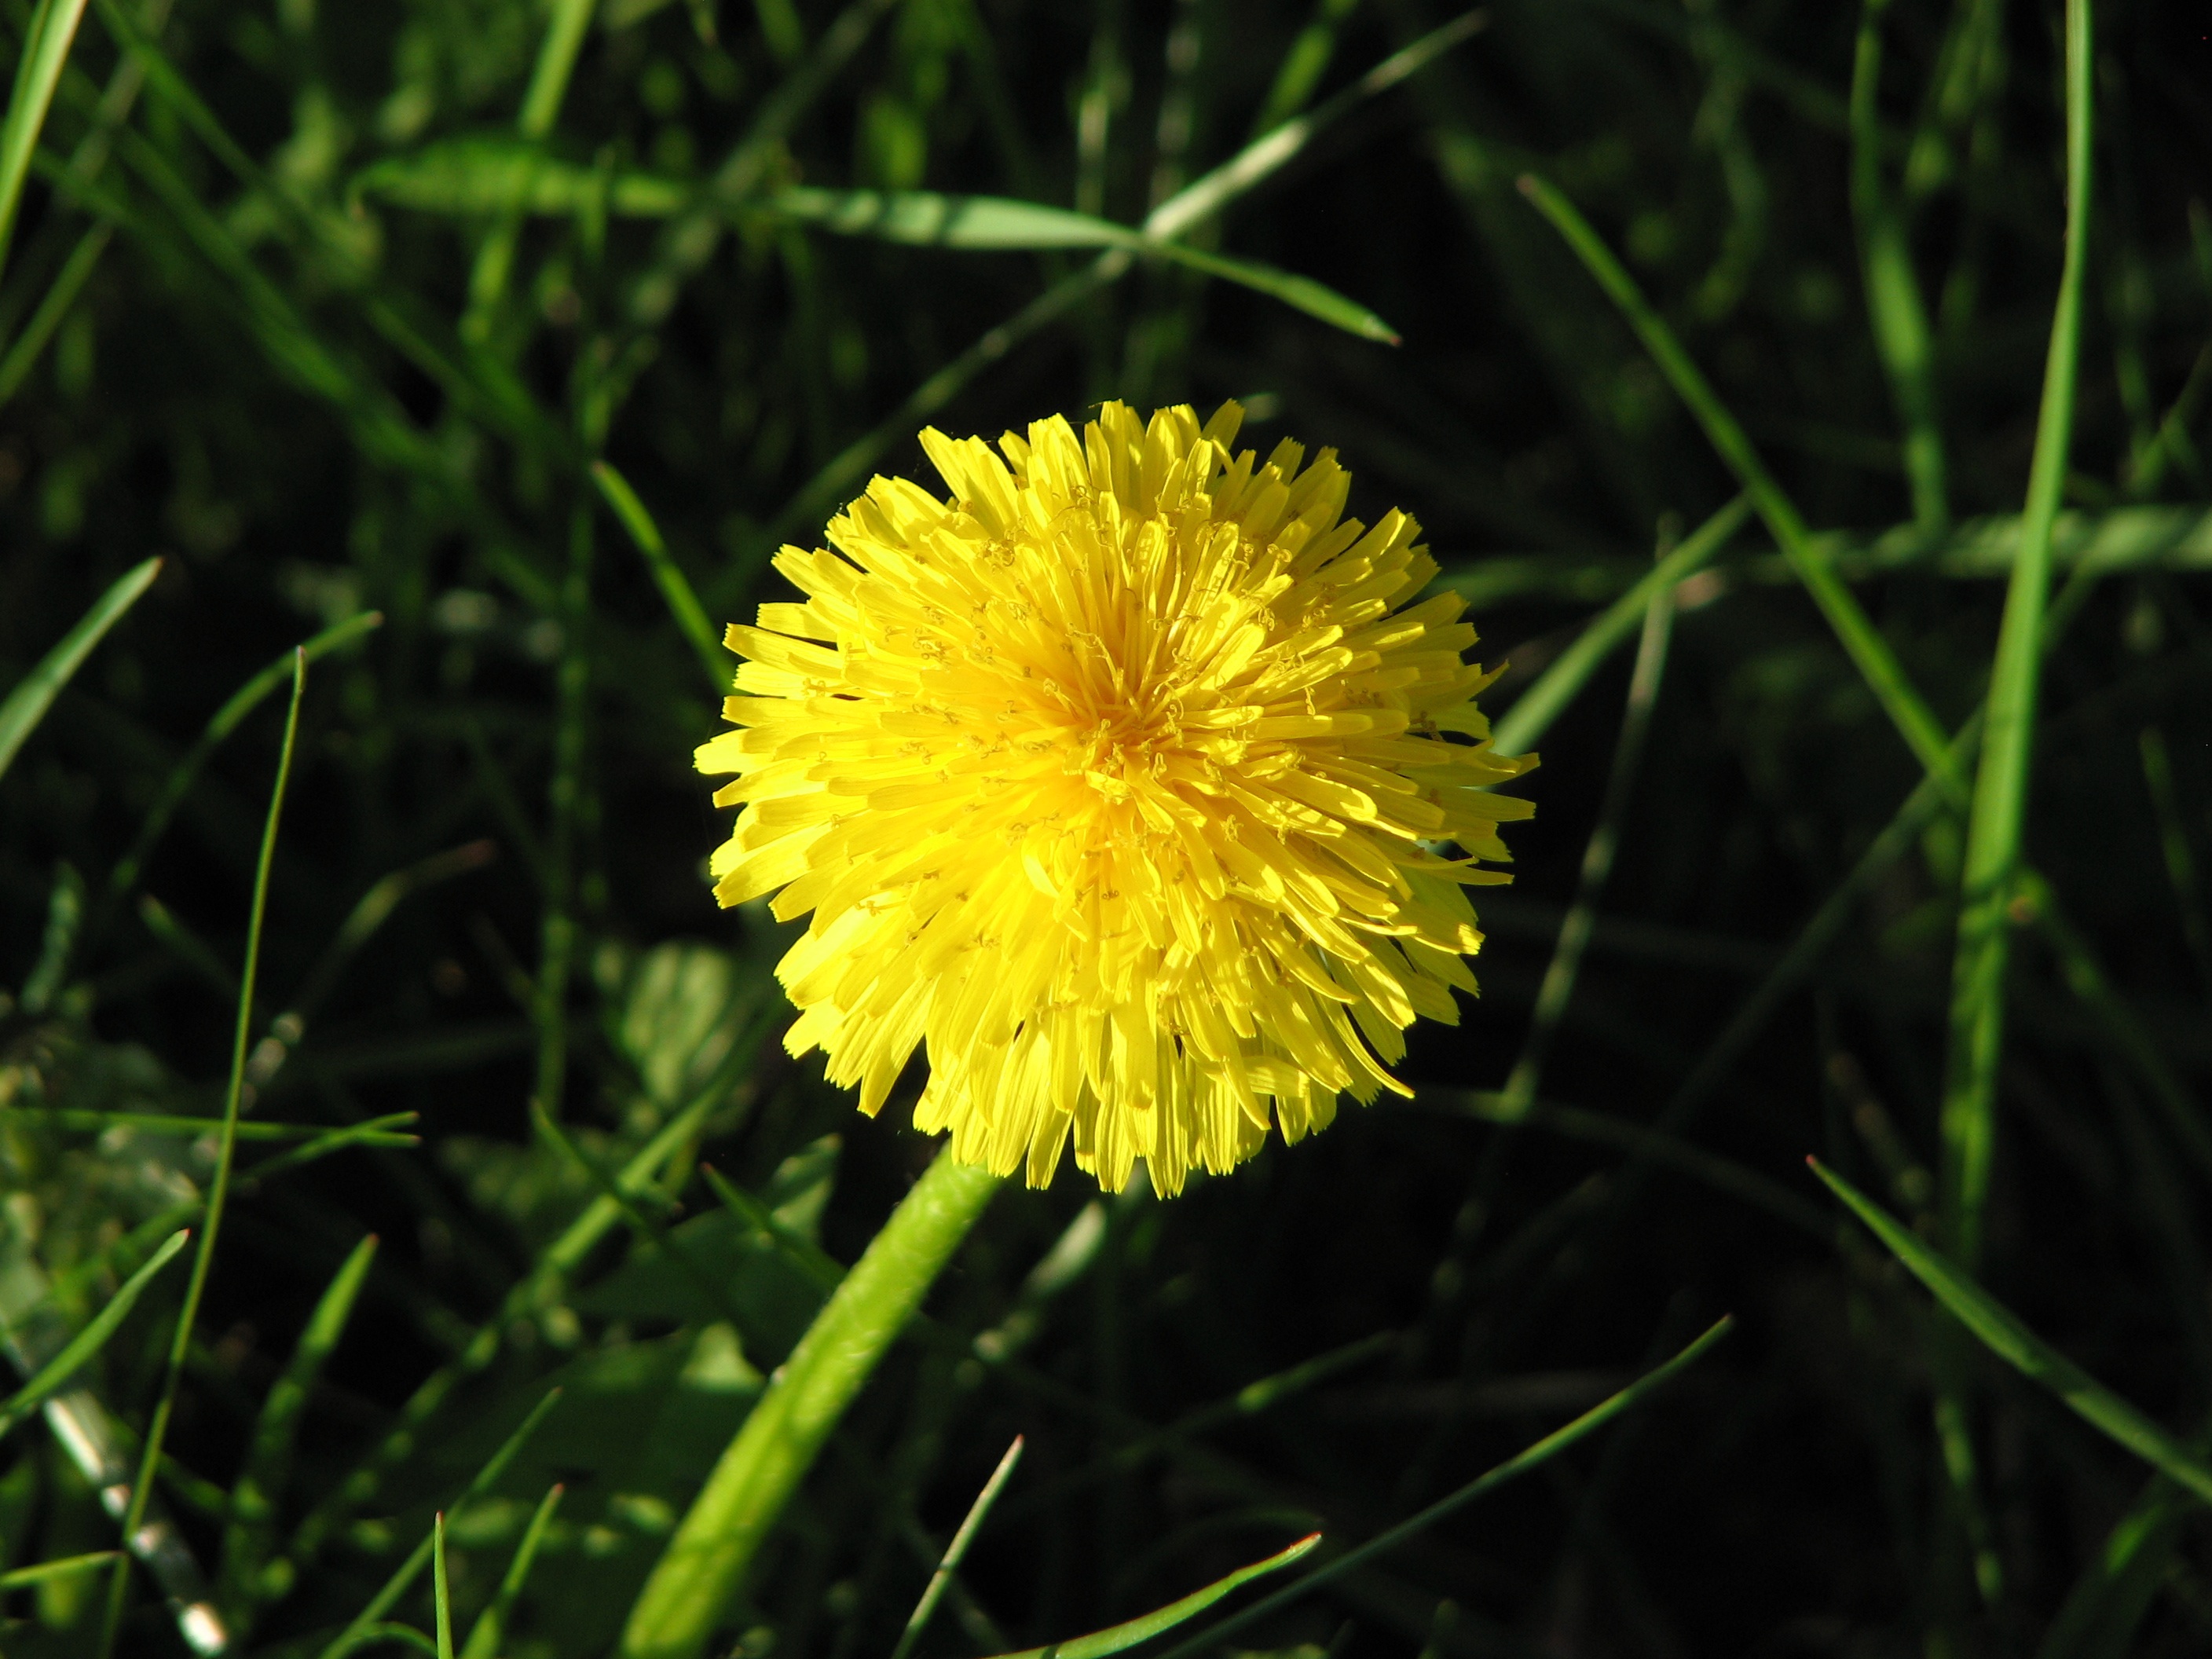
nature, grass, outdoor, blossom, plant, field, lawn, meadow, dandelion, prairie, leaf, flower, petal, daisy, green, botany, yellow, flora, wildflower, macro photography, flowering plant, daisy family, grass family, plant stem, land plant, flatweed